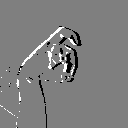
ASL letter: x